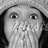
Emotion: surprise